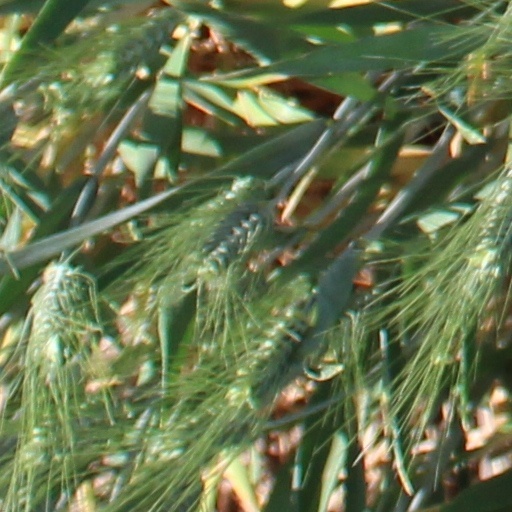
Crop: wheat